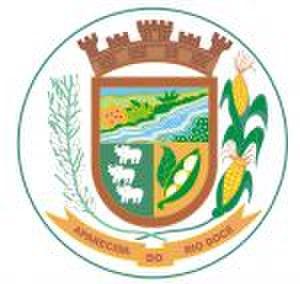
Aparecida do Rio Doce est une municipalité brésilienne de l'État de Goiás et la microrégion du Sud-Ouest de Goiás.